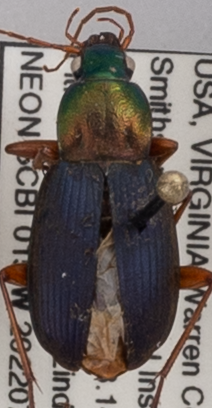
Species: Chlaenius emarginatus
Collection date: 2022-07-14
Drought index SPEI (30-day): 0.54
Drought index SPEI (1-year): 0.63
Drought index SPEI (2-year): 0.71